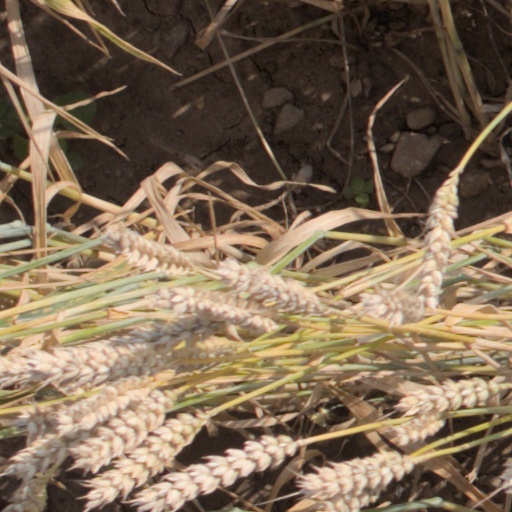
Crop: wheat